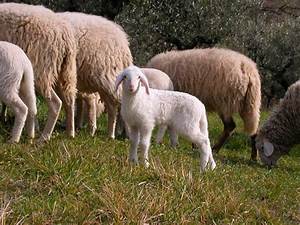
Label: pecora